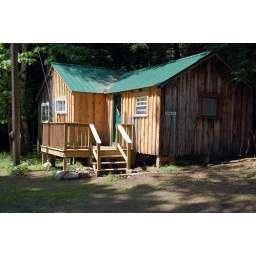
A cabin comfortable for a longer stay, with whole oven range and microwave in kitchen, fireplace, nice bathroom, etc